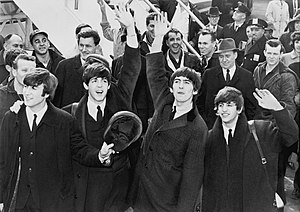
The Beatles
The Beatles ankommer til USA i februar 1964
The Beatles var en af de mest indflydelsesrige musikgrupper nogensinde. Udover at være en kommerciel kæmpesucces var gruppen også stilsættende, hvad angår design, markedsføring og musikalitet. Gruppen bestod af John Lennon, Paul McCartney, George Harrison og Ringo Starr, og blev dannet i Liverpool. Gruppens primære sangskrivere var Lennon og McCartney, der sammen og hver for sig skrev en lang række hitsange.